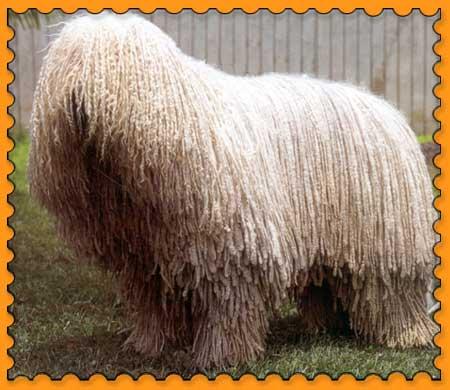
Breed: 318-n000115-komondor